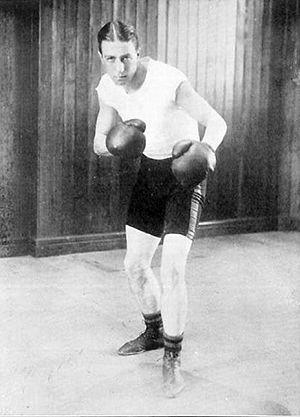
Aux Jeux olympiques d'été de 1908, cinq épreuves de boxe anglaise se sont disputées le 27 octobre 1908 au Northampton Institute in Clerkenwell dans le quartier Est de Londres.